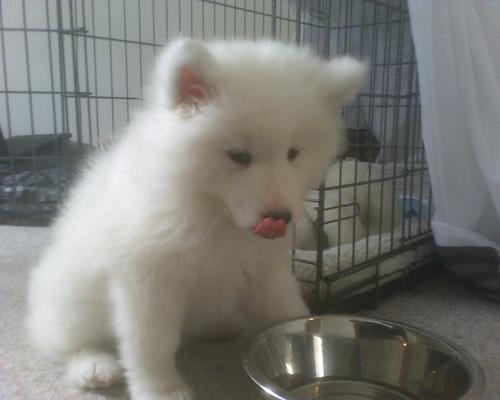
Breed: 2192-n000088-Samoyed